Iris minutoaurea

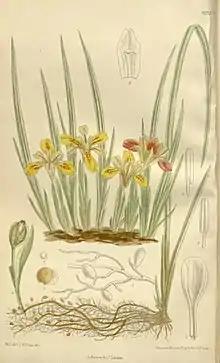
Iris minuta (synonym of Iris minutoaurea), published in "Curtis's Botanical Magazine" in 1910.

It is written as 小黄花鸢尾 in Chinese script and known as "xiao huang hua yuan wei" in China.